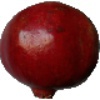
Label: Pomegranate 1